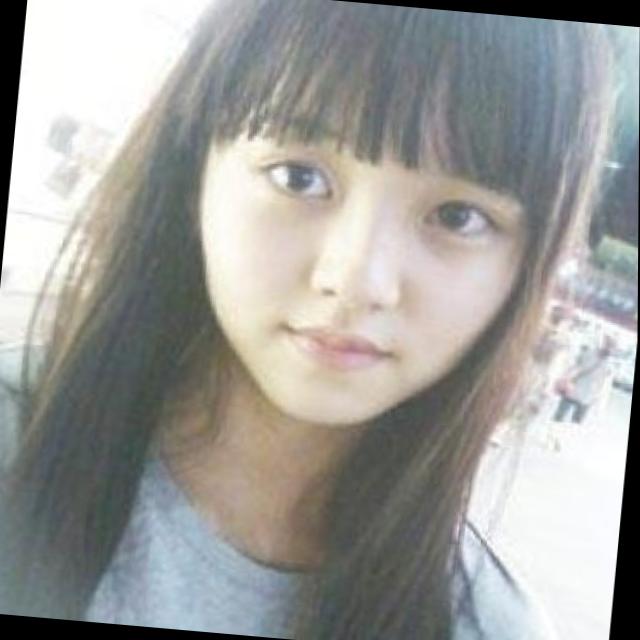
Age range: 13-20